Ross Jennings (singer)

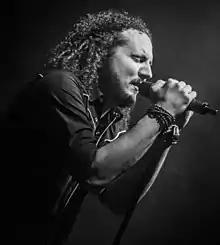
Jennings at Euroblast Festival 2015

Ross William Jennings (born 7 February 1984) is an English progressive metal singer, most known for being a founding member and the lead vocalist of the bands Haken and Novena. As of 2023, he has released seven albums with Haken ("Aquarius, Visions, The Mountain, Affinity, Vector," "Virus, and Fauna"), one with Novena ("Eleventh Hour"), three with Redados ("Too Tired for Sleep, One Way Conversations and Turbo Torture: Train Like Dogs...Ride Like Gods") and one solo album ("A Shadow of My Future Self").